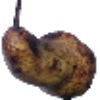
Label: Pear Abate 1